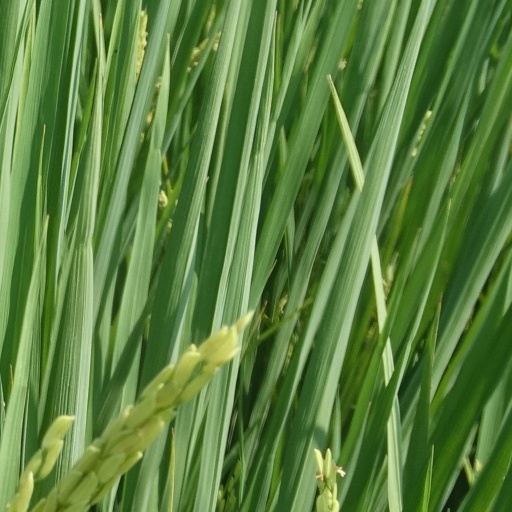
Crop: rice